Rescue from the Hive

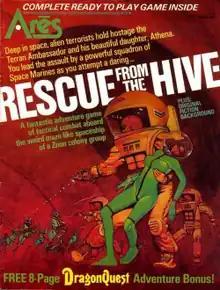
"Ares" Issue #7, featuring "Rescue from the Hive"

Rescue from the Hive is a science fiction board game published by Simulations Publications, Inc. (SPI) in 1981.